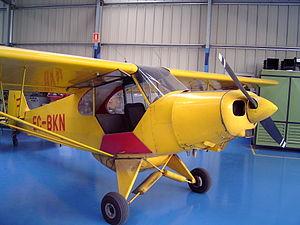
Dans le jargon aéronautique le nez désigne la partie avant du fuselage d'un aéronef.